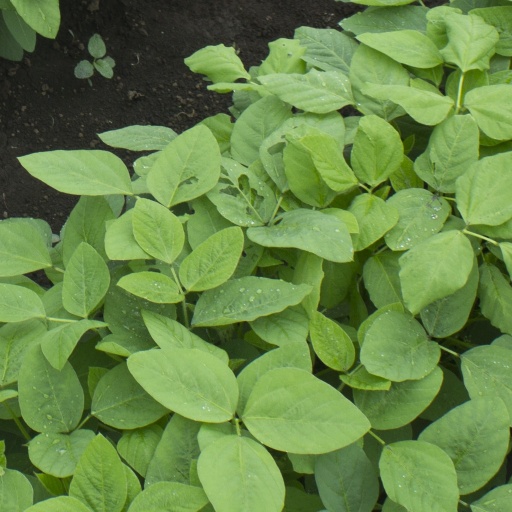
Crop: soybean